EGOT

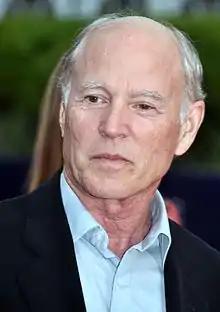
Frank Marshall's Oscar is a non-competitive award.

American composer, lyricist, and producer Benj Pasek (born 1985) received his fourth distinct award in 2024. Pasek and Justin Paul set a new record for achieving EGOT status in the fastest time by winning all four awards within 7 years and 7 months. Between 2017 and 2025, Pasek received a total of seven competitive awards becoming the twentieth person to competitively win each of the four awards. Pasek shares all seven of his competitive award wins with his writing partner and fellow EGOT-recipient Justin Paul.